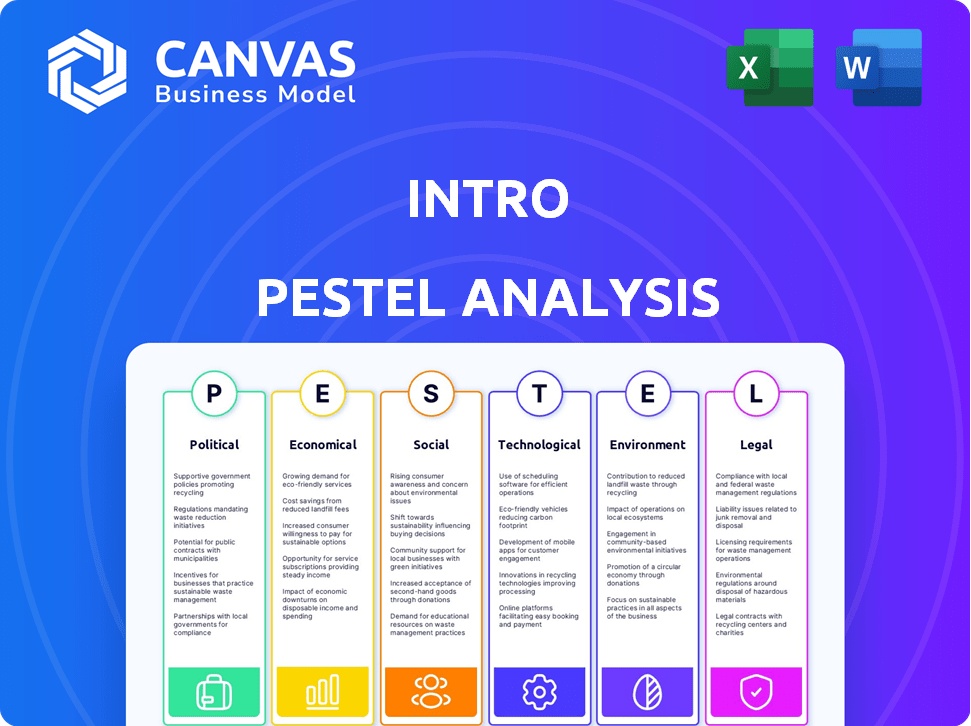
INTRO PESTEL ANALYSIS
What is included in the product Detailed Word Document The Intro PESTLE Analysis assesses macro-environmental forces impacting Intro across six areas. Offers actionable insights for strategic planning. Customizable Excel Spreadsheet Quickly digestible and readily usable, this condensed analysis eliminates analysis paralysis. Full Version Awaits Intro PESTLE Analysis This is a preview of our Intro PESTLE analysis document. The format and content you see is the complete product. There are no hidden extras. What you see here is what you’ll receive immediately. Start working with it instantly after purchase. PESTLE Analysis Template Skip the Research. Get the Strategy. Explore the external forces impacting Intro with our concise PESTLE analysis. Discover how political and economic landscapes shape its trajectory. Uncover social trends, tech shifts, and legal aspects influencing its operations. Our report offers a foundational overview, ready for strategic insights. Enhance your understanding to drive smarter business decisions. P olitical factors Government Regulation of Online Platforms Governments globally are tightening regulations on online platforms. These regulations focus on content moderation, data privacy, and consumer protection. For example, the EU's Digital Services Act is reshaping content moderation. In 2024, the global market for data privacy solutions is projected to reach $8.9 billion. Political Stability in Operating Regions Political stability is vital for Intro's success, especially in expansion regions. Geopolitical risks and policy shifts can disrupt market access. For example, in 2024, political instability in certain African nations affected foreign investments. Changes in government can erode user trust. Stable environments enable Intro to forecast and manage risks effectively. Data Sovereignty and Cross-Border Data Flow Policies Data sovereignty rules dictate where user data must reside, impacting Intro's operational flexibility. The EU's GDPR, updated in 2024, mandates strict data handling. Cross-border data flow restrictions, as seen in China's regulations, can limit Intro's service reach. These policies influence Intro's infrastructure costs and market access. Platform's Role in Political Discourse Intro, though focused on advice, faces political scrutiny. Platforms facilitating communication can be questioned regarding their role in political discourse, the spread of misinformation, and manipulation possibilities. Recent data shows increased regulation on digital platforms. For example, the EU's Digital Services Act targets harmful content. This impacts Intro's operations and compliance costs. Digital Services Act (DSA) in the EU: Aims to curb the spread of misinformation and illegal content, impacting platforms like Intro. Political Advertising Regulations: Affects how Intro handles political ads, including transparency and verification. Data Privacy Laws: Such as GDPR, influence how Intro collects and uses user data, especially in political contexts. Industry-Specific Regulations for Advice Services Industry-specific regulations are crucial. If Intro offers financial advice, it must adhere to rules for professional services, licensing, and liability. These regulations vary widely by jurisdiction, impacting operational costs and compliance efforts. Recent data shows a 15% increase in regulatory scrutiny for financial advice platforms in 2024. Compliance costs can rise significantly. Licensing requirements vary by state or country. Liability insurance is a must for advice providers. Non-compliance can lead to penalties and lawsuits. Political Risks: Navigating the Digital Landscape Political factors significantly influence Intro’s operations and strategy. Governments globally enforce digital platform regulations focusing on data privacy and content moderation. Political stability and evolving data sovereignty rules also pose key considerations. This includes compliance and related cost management. Regulatory Area Impact on Intro 2024 Data/Forecast Data Privacy Compliance costs, data handling Global market for data privacy solutions: $8.9B Political Stability Market access, trust 2024: Political instability affects investments. Digital Platform Regulations Operational changes, content moderation EU's Digital Services Act active E conomic factors Economic Growth and Disposable Income Economic growth significantly impacts the demand for financial services. Rising disposable incomes, like the 3.7% increase in the US in Q4 2023, often boost spending on discretionary items. Conversely, economic slowdowns, as seen in certain Eurozone areas with near-zero growth in early 2024, can curb demand for non-essential services. Understanding this economic context is crucial for service providers. Cost of Technology Infrastructure The expense of technological upkeep, encompassing servers, bandwidth, and video software, forms a crucial economic element. In 2024, cloud service spending is projected to reach $670 billion, a 20% increase year-over-year. Companies must budget for these rising tech costs to remain competitive. These costs directly impact profitability and investment decisions. Competition from Similar Platforms and Traditional Services Intro encounters competition from platforms like Betterment and Wealthfront, alongside freelance marketplaces such as Upwork. Traditional financial advisors also pose a competitive threat. The market share dynamics are shifting; in 2024, digital advisors managed over $1 trillion. Pricing strategies are crucial, as seen in the 2025 projections for robo-advisor market growth. Monetization Models and Revenue Streams Intro's transaction-based model, charging a percentage of expert fees, is a crucial economic factor. This model's success hinges on attracting both users and high-value experts. In 2024, transaction-based revenue in the U.S. reached $1.2 trillion, showing its significance. Attracting and retaining talent is vital for sustained revenue. Transaction-based models are projected to grow 7% annually through 2025. Expert fees average 15-30% across various platforms. User acquisition costs can range from $10-$50 per user. High-value experts contribute to 60-70% of platform revenue. Investment and Funding Environment The investment and funding environment significantly impacts Intro's growth. Access to capital determines how quickly it can scale. In 2024, venture capital investments in the US reached $170 billion, showing robust potential. However, interest rate hikes could pose challenges. Intro needs to navigate these conditions to secure funding. 2024 US VC investments: $170B. Interest rate impacts funding costs. Funding is vital for scaling and feature development. Economic Shifts: Demand, Costs, and Revenue Economic health directly influences service demand, with a US Q4 2023 disposable income rise of 3.7%. Technological costs, such as the projected $670 billion 2024 cloud service spend, affect profitability. The transaction-based model, with 7% projected annual growth through 2025, highlights revenue dynamics. Economic Factor Impact on Intro 2024 Data Disposable Income Affects demand for services US Q4 2023: +3.7% Tech Costs Impacts profitability & competitiveness Cloud service spending: $670B (20% YoY increase) Transaction Model Growth Determines revenue potential Projected 7% annual growth through 2025 S ociological factors Changing Consumer Behavior and Demand for Personalized Services Consumer behavior is evolving, with a strong preference for personalized services and instant access to expertise. This trend is fueled by the desire for tailored solutions, significantly impacting market dynamics. In 2024, the demand for on-demand services has increased by 20%, reflecting this shift. Platforms like Intro are well-positioned to capitalize on this need, offering direct expert access. The personalized services market is projected to reach $2 trillion by 2025. Trust and Reputation in Online Interactions Trust and reputation are crucial for online platforms. Societal views on online interactions influence platform credibility. In 2024, 79% of US adults use the internet daily. Perceptions of online advice impact user behavior. Platforms must foster trust to thrive. Digital Literacy and Access to Technology Digital literacy and access to technology are vital. In 2024, approximately 70% of the global population had internet access. However, this varies widely by region and income. The digital divide persists, with significant portions of the population lacking consistent access or the skills needed to use technology effectively. This disparity can limit market reach and user engagement. Work Culture and the Gig Economy The gig economy's growth, driven by tech platforms, is transforming work cultures, offering flexible, skill-based income opportunities. This shift impacts expert availability for platforms like Intro. In 2024, over 59 million Americans participated in the gig economy, accounting for 36% of the workforce. This trend influences Intro's ability to attract diverse, on-demand expertise. Gig economy workers are projected to reach 86.5 million by 2027. Freelance platforms saw a 26% increase in new users in 2024. The global gig economy market size was valued at USD 455.2 billion in 2023 and is projected to reach USD 875.7 billion by 2028. Social Influence and Online Communities Social influence significantly shapes user behavior and platform dynamics. Online communities, built around specific financial advice, foster engagement. These communities can drive user growth. For instance, in 2024, platforms with strong community features saw a 30% increase in active users. This highlights the power of shared experiences and advice in the digital age. User engagement often increases by 40% on platforms with robust community features. Platforms with strong community features saw a 30% increase in active users in 2024. Financial advice forums see a 25% rise in interaction during market volatility. Digital Shifts Reshape Consumer Behavior Sociological factors encompass evolving consumer behavior favoring personalized and instant services, significantly affecting market dynamics. Trust and digital literacy are vital; the digital divide limits market reach. The gig economy's expansion, along with social influence through online communities, boosts user engagement, with freelance platforms experiencing substantial growth. Factor Data (2024) Projection (2025) Online Daily Usage (US Adults) 79% 80% Gig Economy Workers (US) 59M (36% workforce) 62M (est.) Freelance Platform New Users Increase 26% 20-25%
Brand: CBM
Category: Software > Computer Software > Business & Productivity Software > Project Management Software